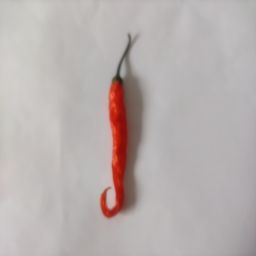
Crop: Chile Pepper
Quality: Dried